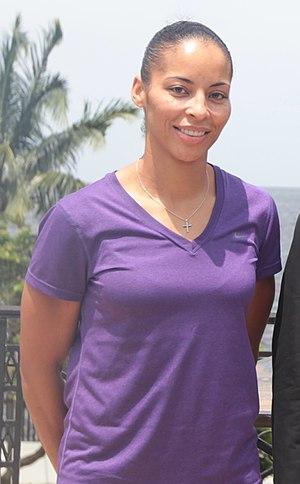
Allison Feaster-Strong, née le 11 février 1976 à Chester, est une joueuse de basket-ball franco-américaine.